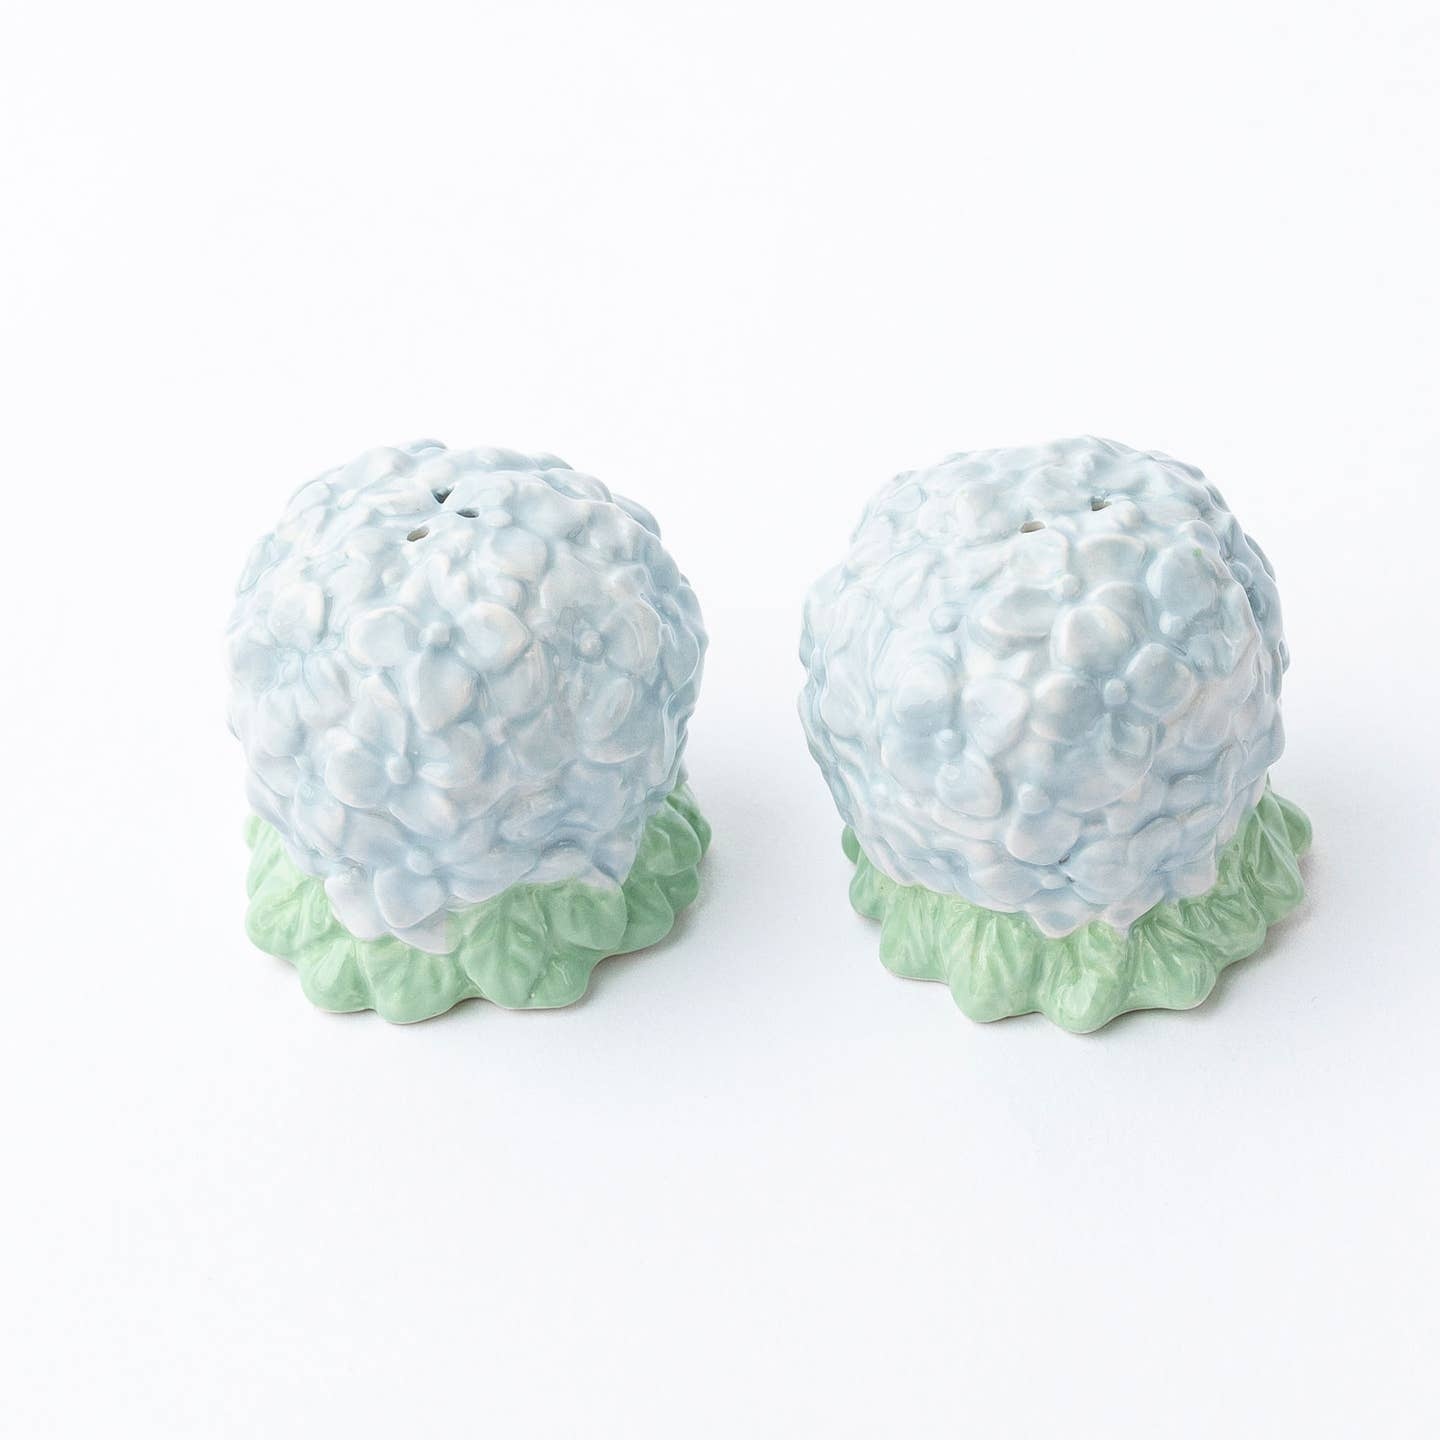
Hydrangea Salt & Pepper Shaker Boxed Set
Brand: 8 Oak Lane
Add a touch of floral elegance to your dining table with the Hydrangea Salt & Pepper Shaker Set. Featuring delicate hydrangea inspired detailing and a classic design, this boxed set makes a charming and practical gift. Perfect for everyday use or special occasions, it brings a fresh, garden fresh vibe to every meal.
Category: Home & Garden > Kitchen & Dining > Tableware > Condiment Shakers > Shaker Sets